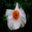
Label: poppy